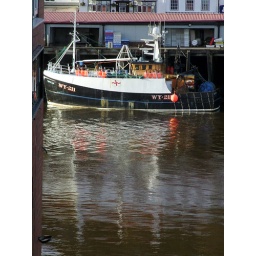
Abbie Lee fishing trawler WY211 in front of the fish market at Whitby, North Yorkshire